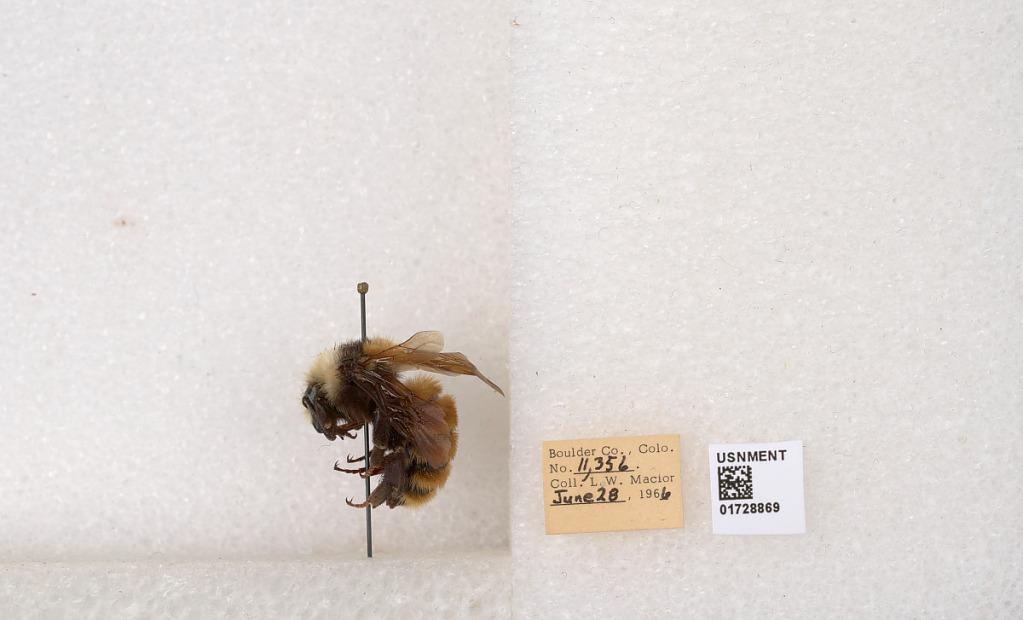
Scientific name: Bombus appositus Cresson
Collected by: L. Macior
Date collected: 1966-6-28
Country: United States
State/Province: Colorado
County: Boulder
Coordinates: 40.0925, -105.358